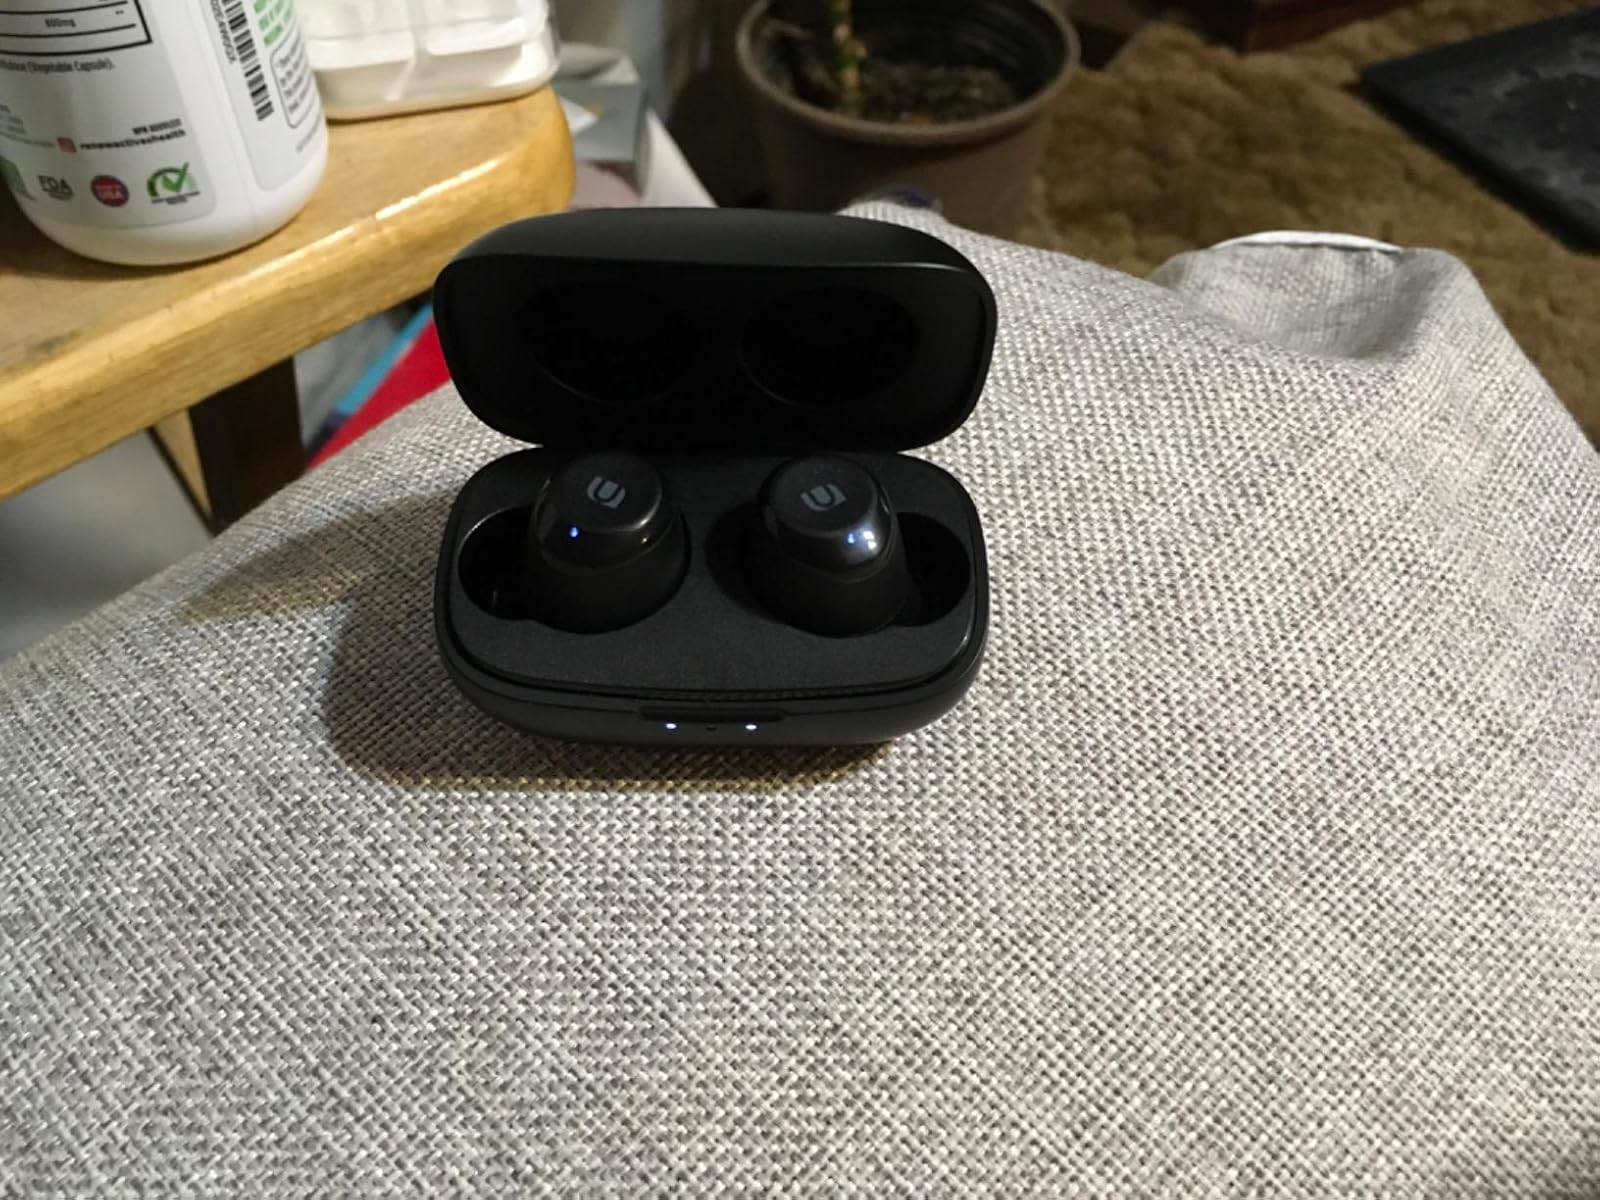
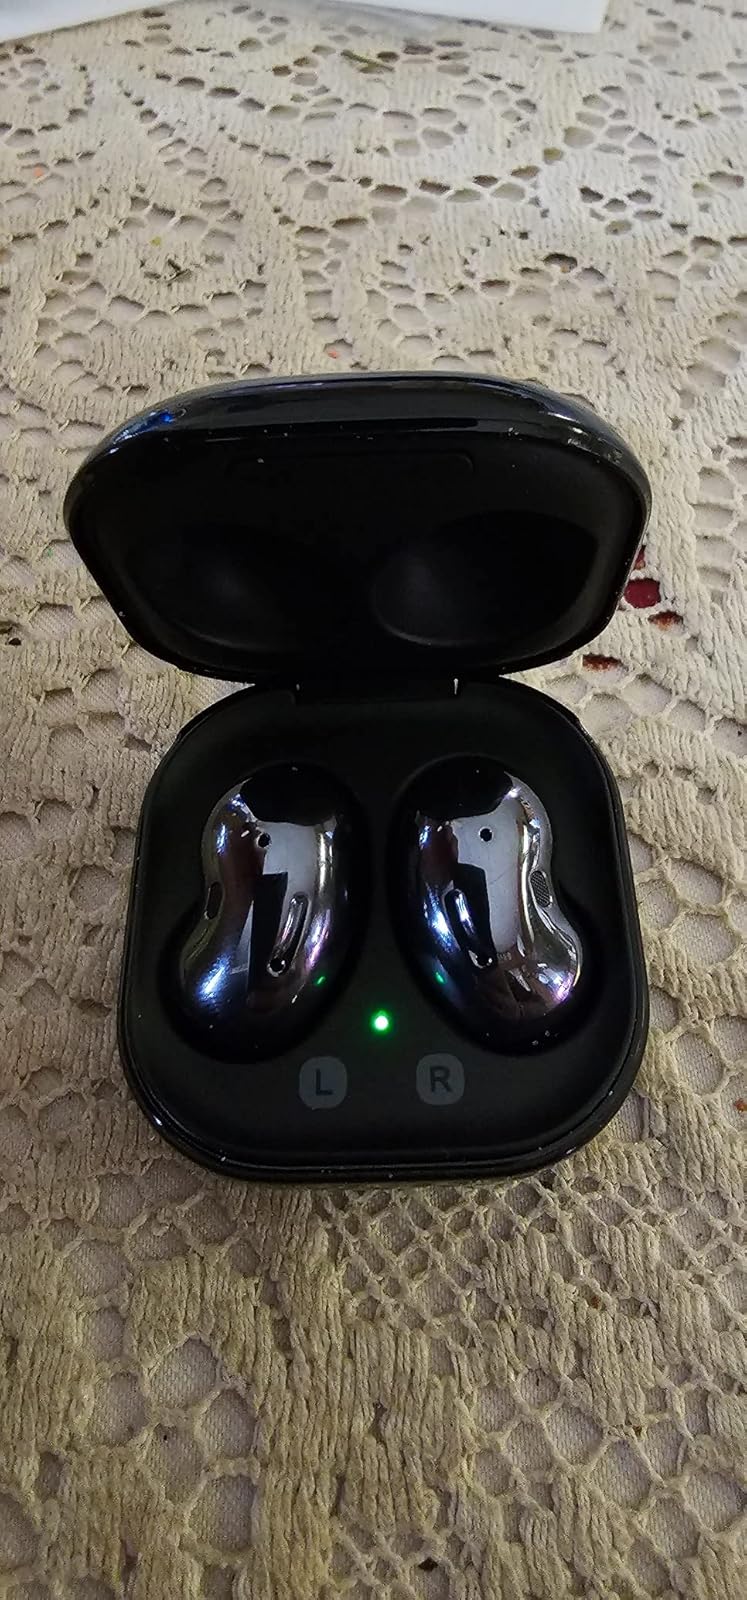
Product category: earbuds
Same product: no